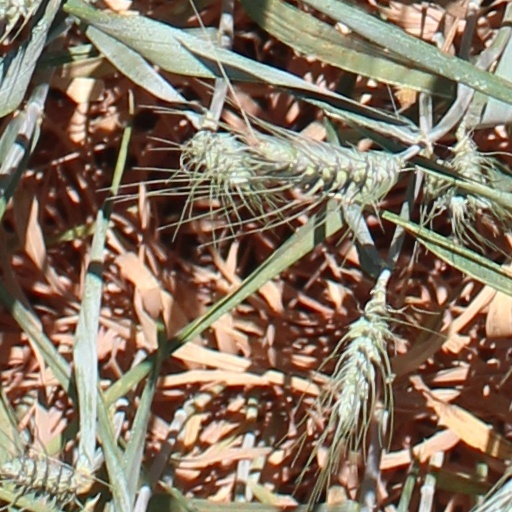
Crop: wheat